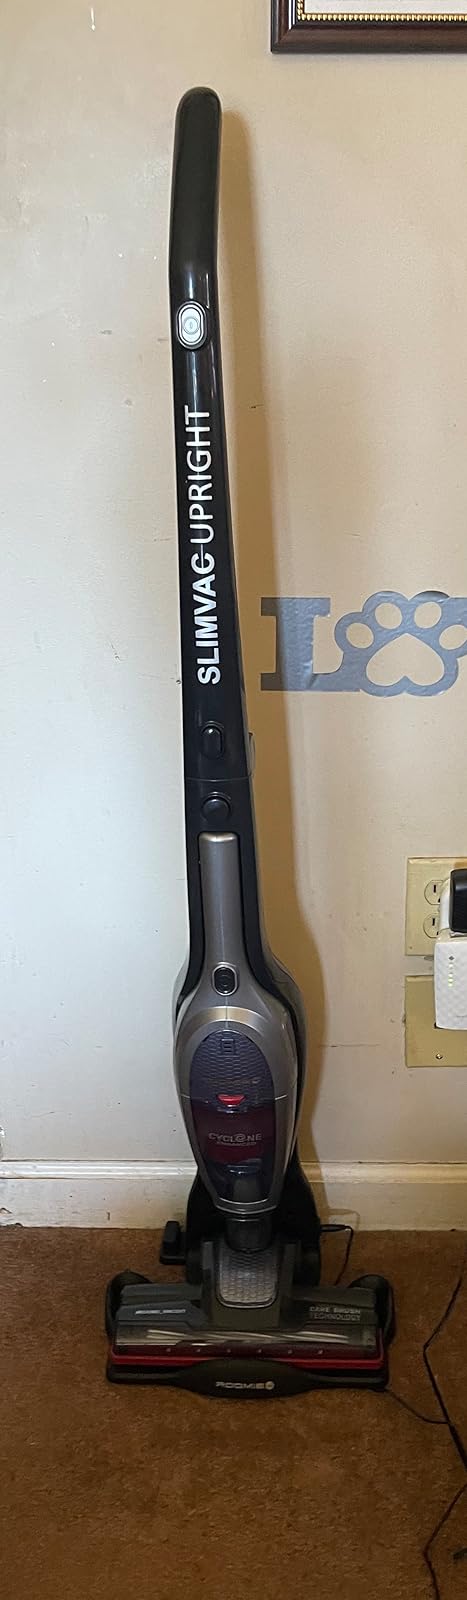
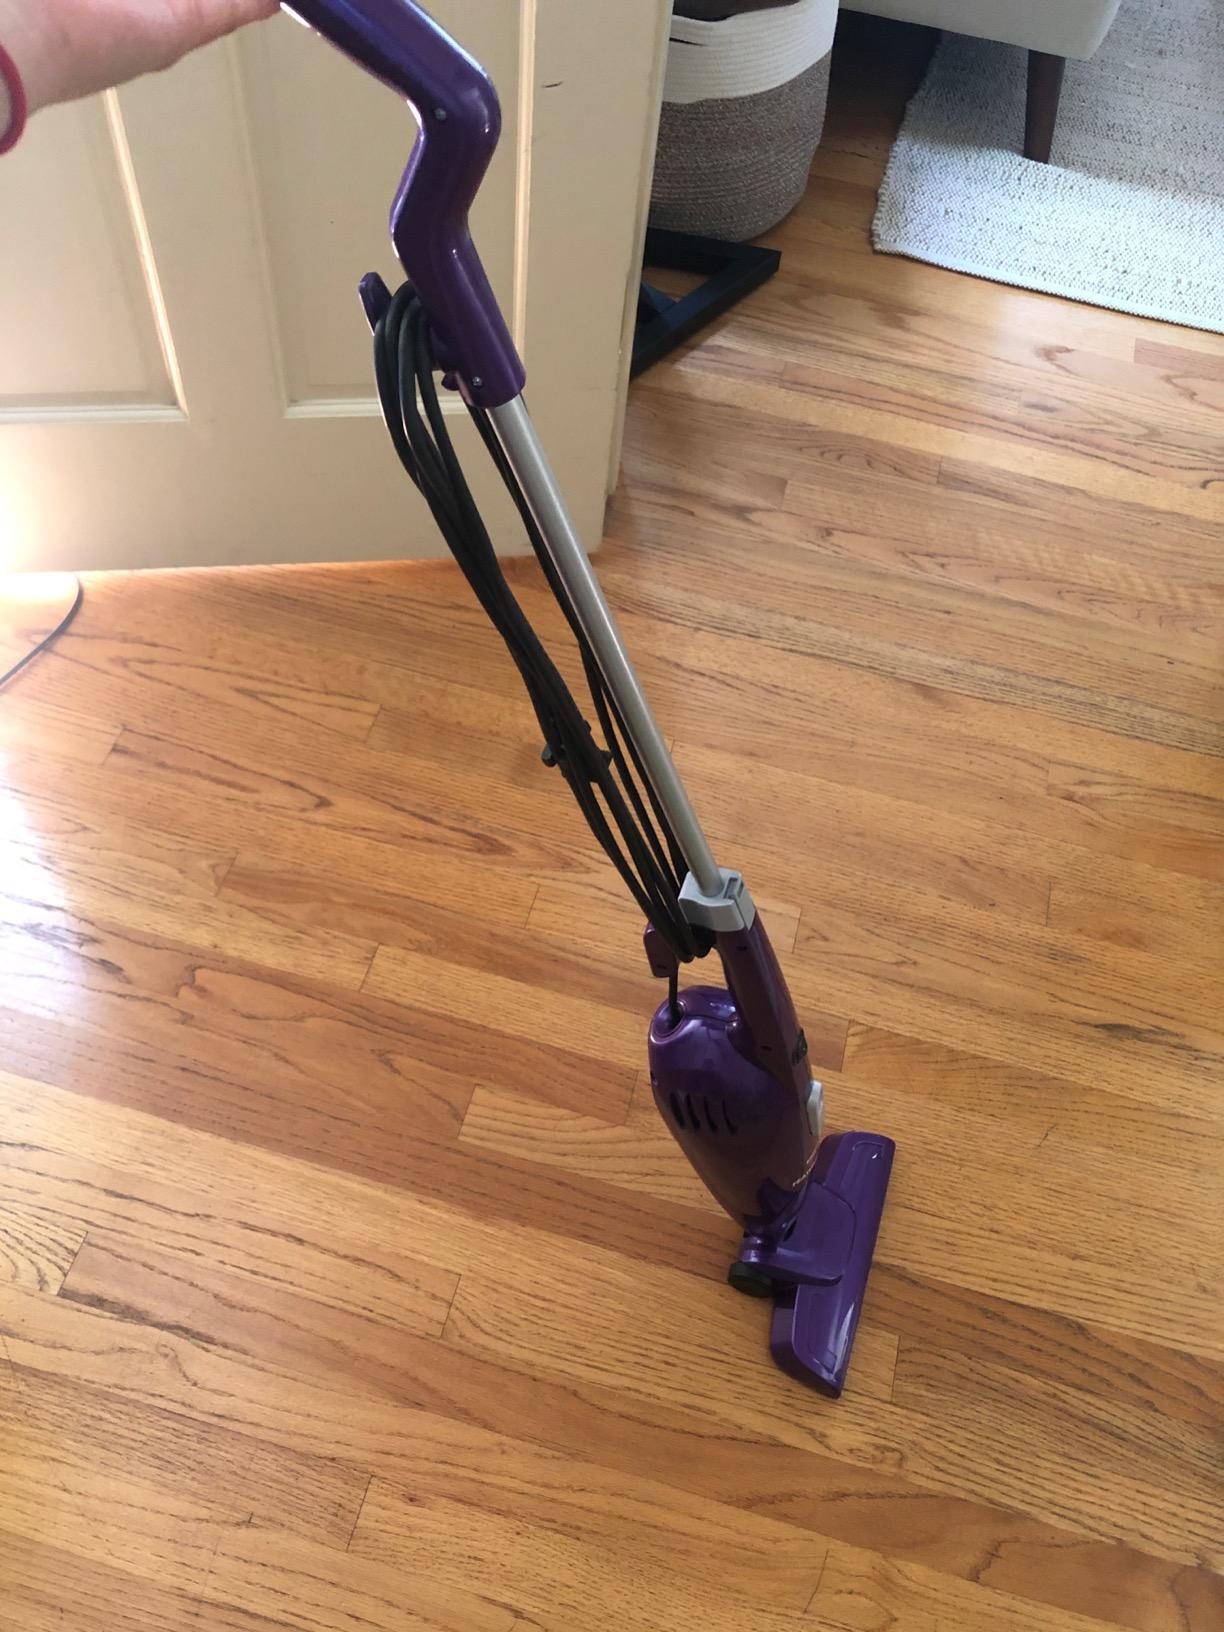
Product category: items_vacuum
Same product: no